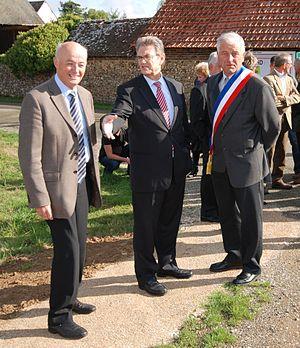
Gérard Huet à droite,ceint de son écharpe de Maire. Elle se porte sur l'épaule droite. Photo inversée
Méréglise est une commune française située dans le département d'Eure-et-Loir, en région Centre-Val de Loire.